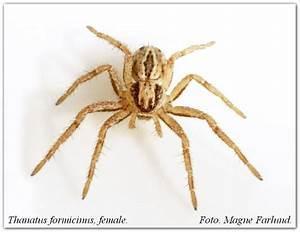
spider